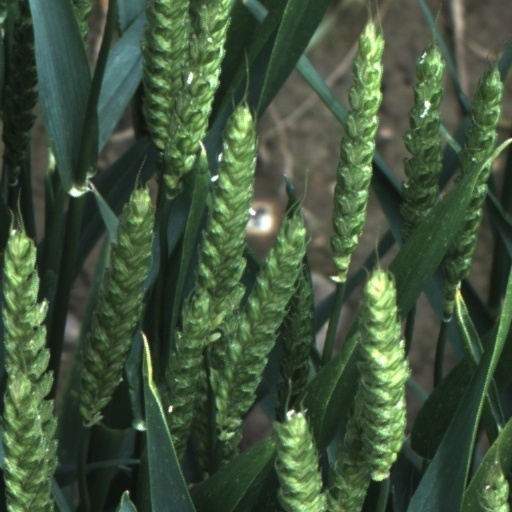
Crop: wheat